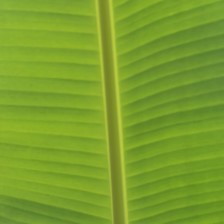
Label: healthy